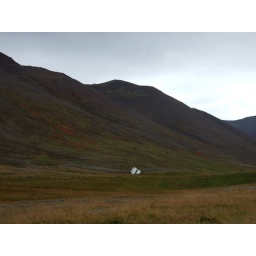
this house was blown over by the wind and now sits on its roof